Corwen East railway station

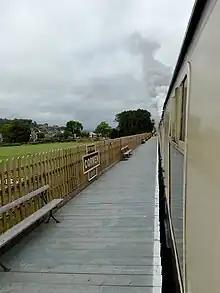
The station's platform seen from a train, in 2015

Corwen East station was opened on 22 October 2014 as the temporary western terminus of the Llangollen Railway. The first train was a private service for supporters of the Corwen Appeal. The first public service trains to Corwen East ran throughout the week commencing 27 October 2014 and at weekends until 9 November 2014. These first trains were considered a success, with nearly 4000 passengers travelling during the first ten days of trains to Corwen East.